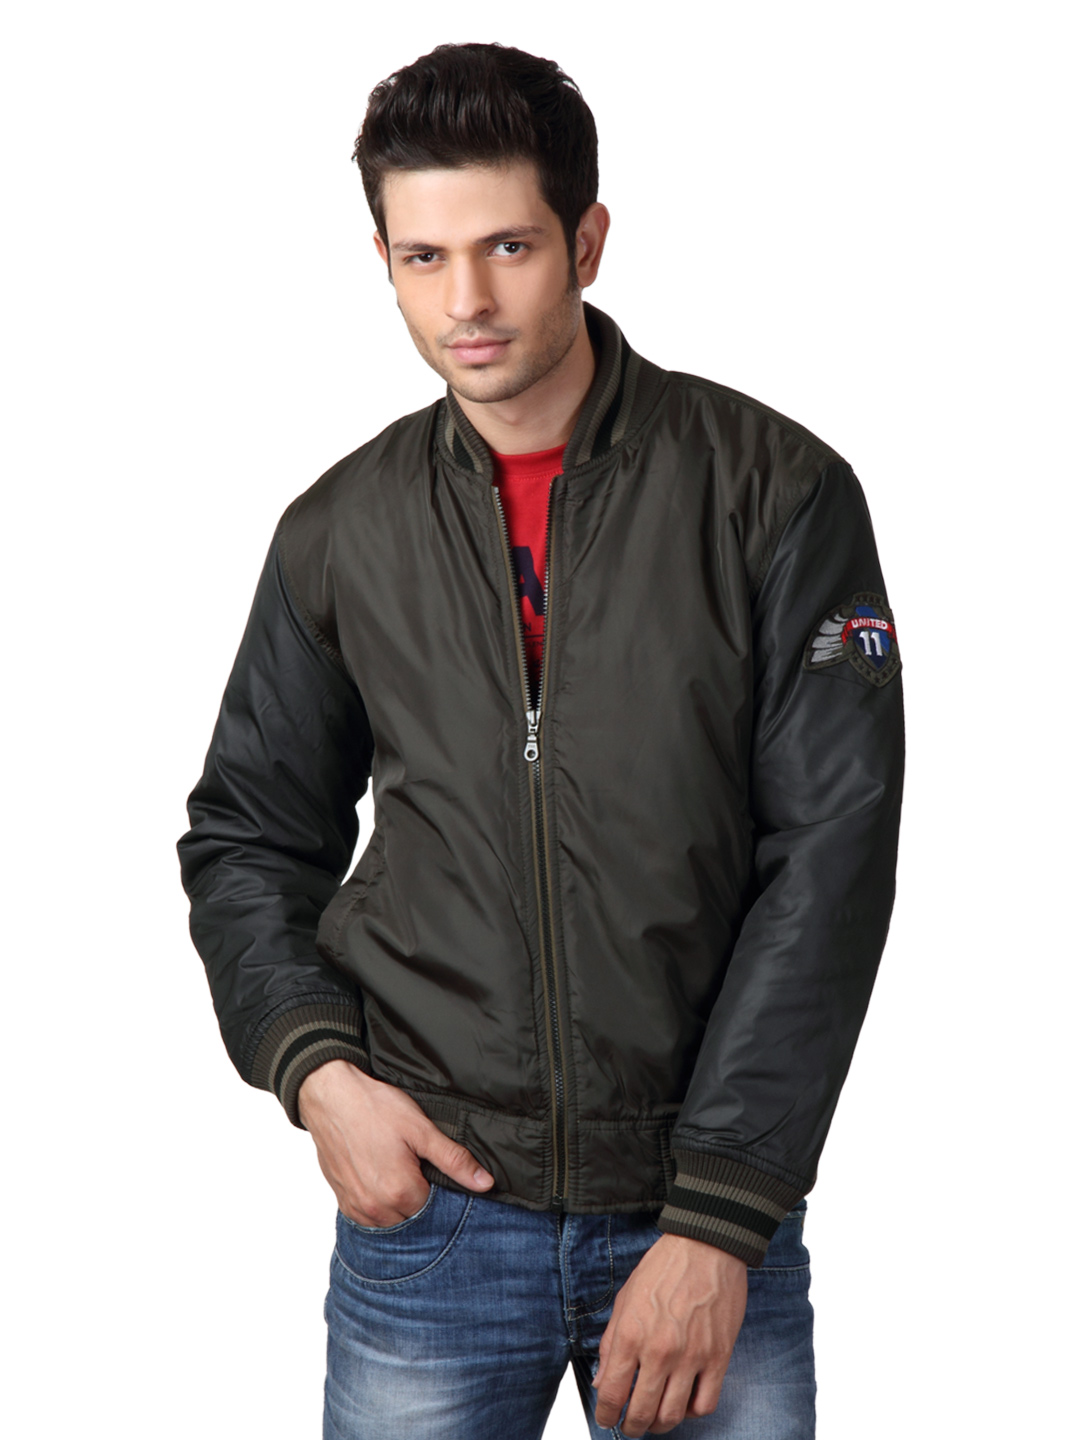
Just Natural Men Olive Jacket
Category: Apparel / Topwear / Jackets
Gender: Men
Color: Olive
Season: Summer 2012
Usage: Casual